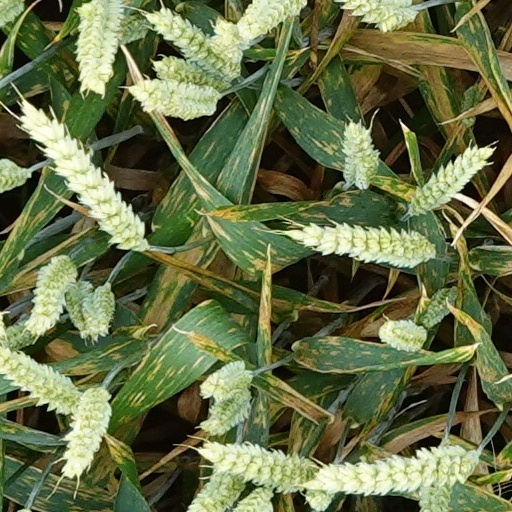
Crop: wheat